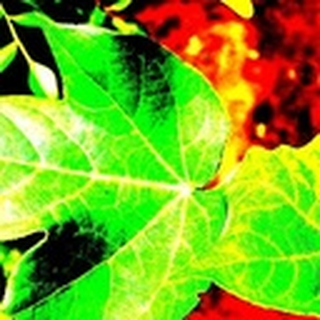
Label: healthy_cotton